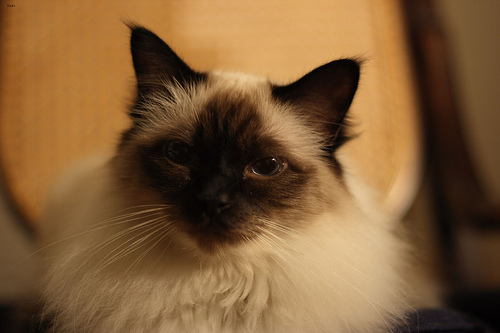
Animal: cat
Breed: birman